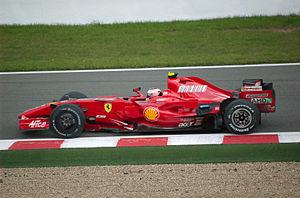
Kimi-Matias Räikkönen, né le 17 octobre 1979 à Espoo en Finlande, est un pilote automobile finlandais, champion du monde de Formule 1 en 2007. Les médias l'ont surnommé Iceman en raison de sa capacité à conserver son sang-froid en toutes circonstances ainsi que son tempérament assez réservé.
Le Grand Prix de Belgique est une course automobile qui fait partie du championnat du monde de Formule 1. Cette course s'est disputée au cours de l'histoire sur cinq circuits différents : le circuit d'Anseremme-Dinant, le circuit de Nivelles, le circuit de Zolder, le circuit du bois de la Cambre, le plus célèbre et le plus utilisé de tous étant le circuit de Spa-Francorchamps. Ce dernier a eu deux versions, la première jusqu'en 1970 et la seconde sous une forme modifiée et raccourcie après 1983. Ce circuit est considéré comme une des plus belles épreuves de la saison par les pilotes et les spectateurs.
Le Grand Prix de Belgique 2007 disputé sur le circuit de Spa-Francorchamps le 16 septembre est la 782ᵉ épreuve du championnat du monde de Formule 1 courue depuis 1950 et la quatorzième du championnat 2007. Le circuit a été modifié depuis la dernière épreuve de F1 en 2005. Désormais, un gigantesque remblai a remplacé la chicane de l'Arrêt de bus et, depuis Blanchimont, les pilotes filent quasiment en ligne droite vers une nouvelle chicane droite-gauche très serrée. La ligne droite de départ a été allongée et de fait, l'épingle de la source légèrement reculée afin d'induire un freinage encore plus prononcé. Enfin, la ligne d'entrée dans les stands a été également modifiée et rétrécie.